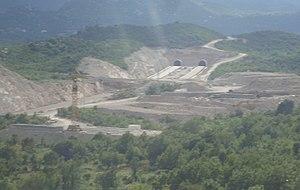
Travaux de prolongement de l'autoroute A1 en Croatie près de Vrgorak.
Cet article présente diverses informations sur les infrastructures de transport en Croatie.